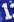
Number: 1